University of Scranton buildings and landmarks

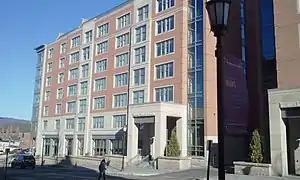
Pilarz Hall

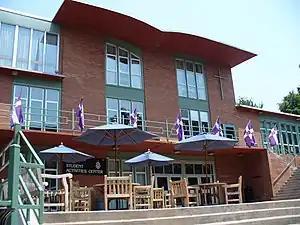
Former University of Scranton Building, Gunster Memorial Student Center

In 1945, with the end of World War II and the creation of the G.I. Bill enrollment exploded at the University of Scranton. In order to accommodate this dramatic increase in enrollment, the university acquired three "barracks" buildings from the government in 1947, which they placed on the 900 block of Linden Street, part of the former Scranton Estate. They were named A or Arts Building, B or Business Building, and E or Engineering Building, and each housed classrooms and offices pertaining to those specific subjects. Purchased from the Navy for one dollar plus transportation and remodeling costs, the Barracks were naval buildings being used in Portsmouth, Virginia that were dismantled and then reassembled in Scranton. Originally intended as temporary measures to accommodate the larger student body, the Barracks buildings were used for nearly fifteen years before being replaced by permanent structures.